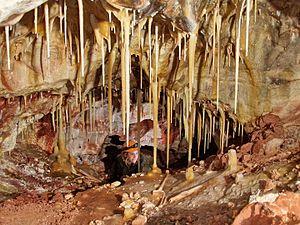
Le parc national de Wind Cave est un parc national américain situé dans l'État du Dakota du Sud. Il possède parmi les plus longues et complexes grottes du monde, qui furent protégées dès 1903 par le président Theodore Roosevelt. Il s'agissait alors du premier parc national américain créé pour protéger une cavité souterraine. Le parc présente également 11 450 hectares de prairies et de forêts de conifères. Les grottes sont connues pour leurs formations particulières de calcite ressemblant à des nids d'abeilles.